Babban Gwani

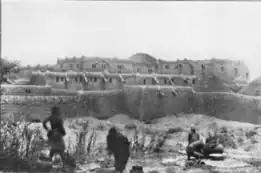
The Babban Soro quarters (1903)

Abdullahi dan Dabo, the 47th Sarkin Kano, enlisted the services of Mikhail to renovate sections of Gidan Rumfa, the palace of the Emir of Kano. Specifically, the south-easterly living chambers of the prejihadic rulers of Kano. He also undertook the construction of the official residence for the emir which was called "Babban Gwani" in respect to Mikhaila. However, during the reign of Aliyu Babba (1894-1903), the name was changed to "Katon Gwani" due to Aliyu's existing nickname, "Babba," which rendered the original name inappropriate. Today, this area is known as "Dakin Gwani," translating to "Gwani's room."